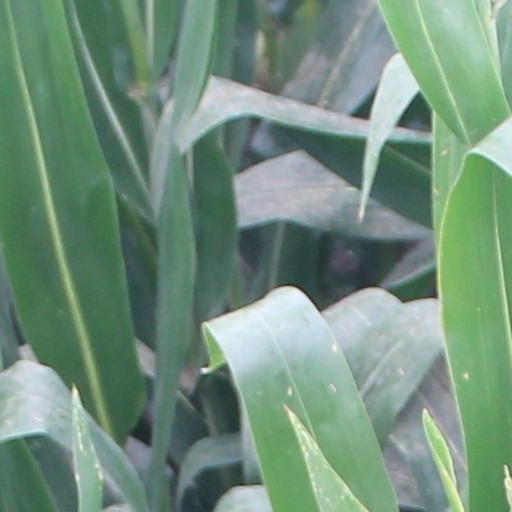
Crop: maize; corn